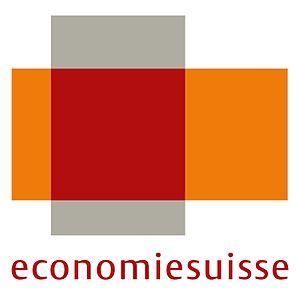
Économiesuisse est une organisation patronale suisse, résultant de la fusion en 2000 de la Société pour le développement de l'économie suisse avec l'Union suisse du commerce et de l'industrie.